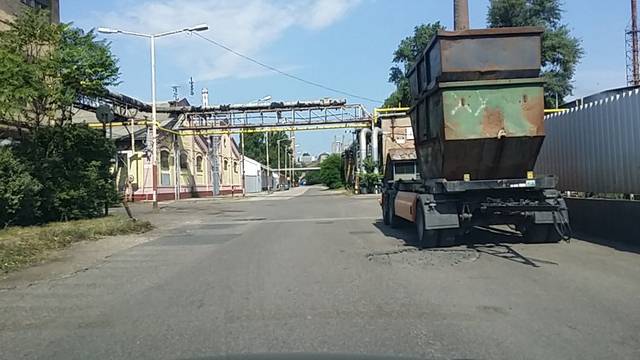
Region: Hungary
Coordinates: 47.426, 19.061